Petro Poroshenko

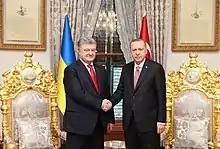
Poroshenko with Turkish President Recep Tayyip Erdoğan in Istanbul, 3 November 2018

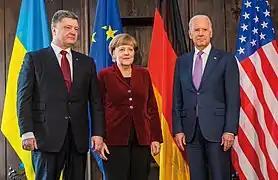
Poroshenko with Angela Merkel and Joe Biden, 7 February 2015

On 7 December 2015, Poroshenko met with U.S. Vice President Joe Biden in Kyiv to discuss Ukrainian-American cooperation. He met U.S. President Donald Trump in June 2017; BBC News falsely accused him of paying Trump's lawyer Michael Cohen between 400,000 and 600,000 dollars to organize this meeting. The BBC ended up having to state the allegation was untrue, apologizing to Poroshenko, deleting the article from its website, paying legal costs, and paying damages to Poroshenko.